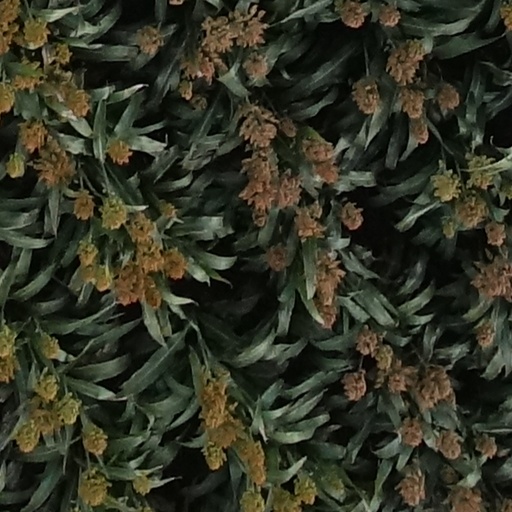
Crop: sorghum